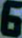
Number: 6